Charles Buchwald

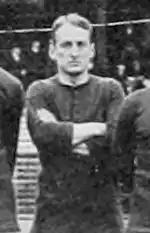
Buchwald with Denmark at the 1912 Summer Olympics

Charles von Buchwald (22 October 1880 in Bjerringbro, Viborg – 19 November 1951 in Hørsholm) was a Danish amateur football player, who played seven games as a defender for the Denmark national football team. He won silver medals at the 1908 and 1912 Summer Olympics. He also won a gold medal with the unofficial Danish team at the 1906 Intercalated Games. In his club career, Buchwald played for Danish teams ØB and AB.